List of awards and nominations received by Sade

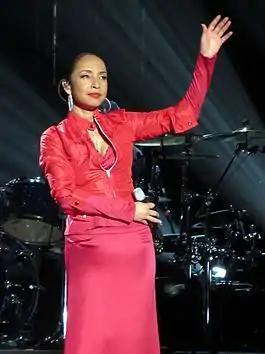
Sade performing at the SAP Arena, Mannheim, Germany, in 2011

The American Society of Composers, Authors and Publishers (ASCAP) is a not-for-profit performance rights organization that protects its members' musical copyrights by monitoring public performances of their music, whether via a broadcast or live performance, and compensating them accordingly.